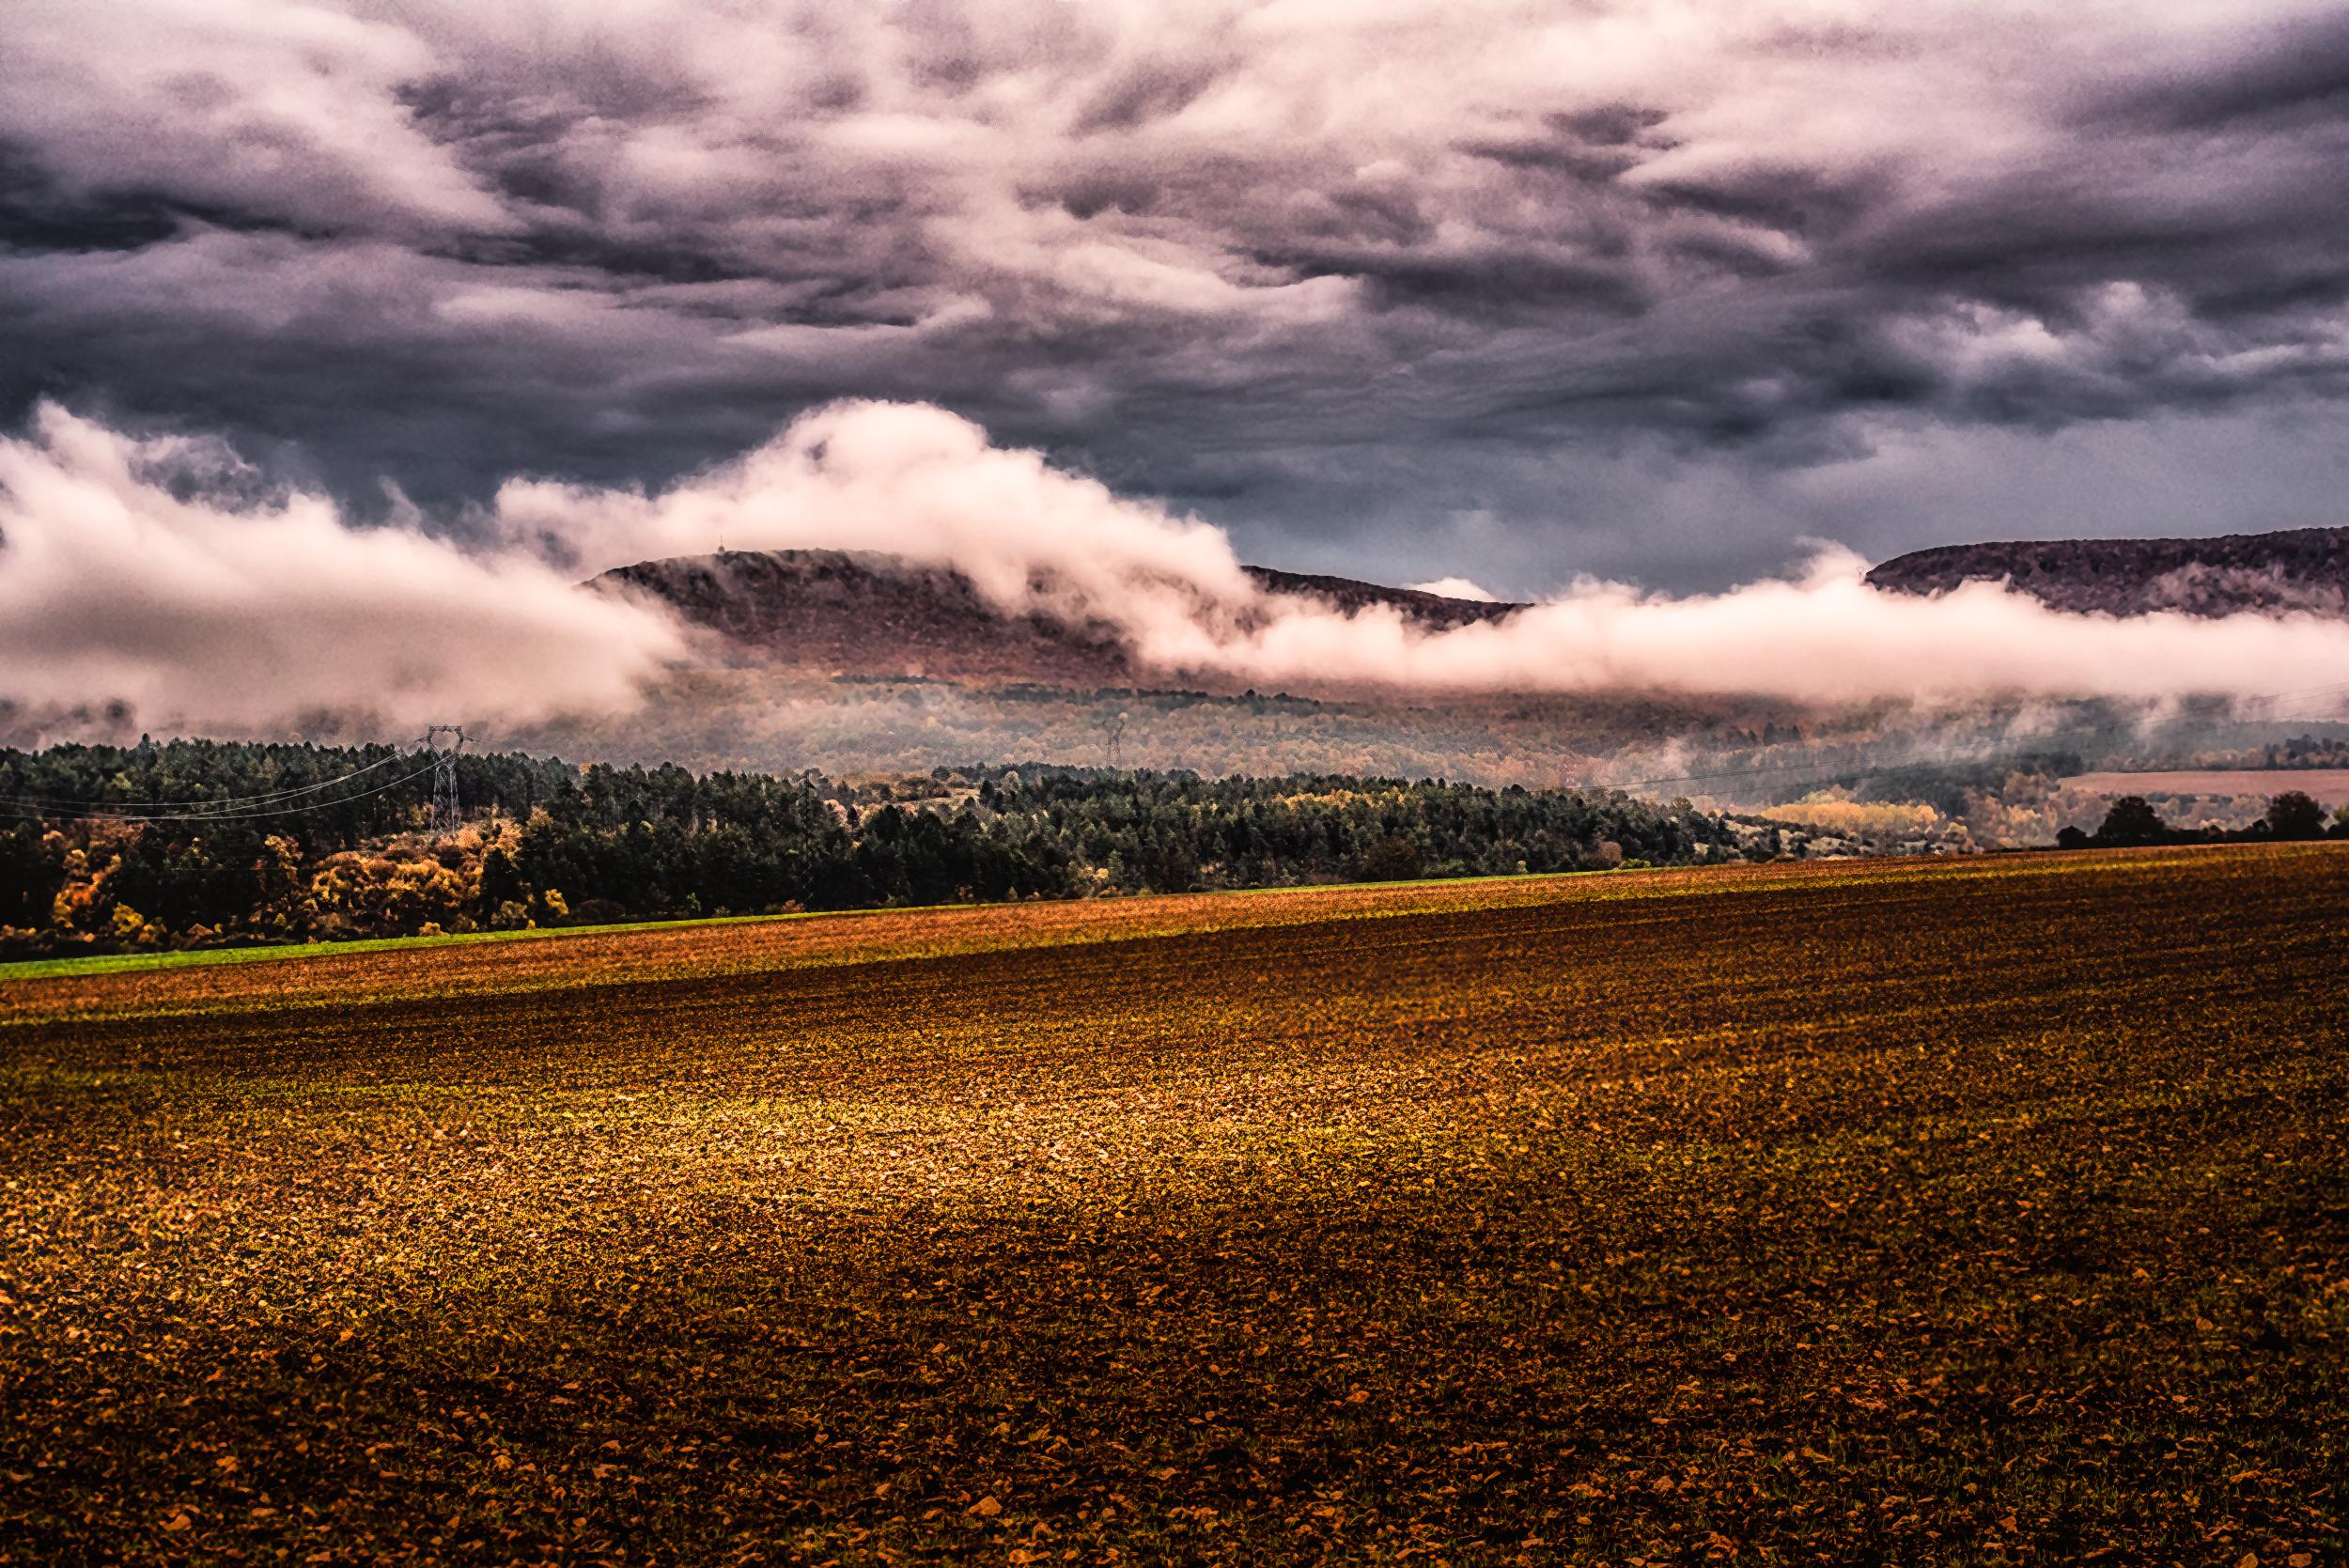
landscape, nature, grass, horizon, cloud, sky, sunset, field, prairie, sunlight, morning, hill, wind, dawn, dusk, france, europe, evening, scenery, weather, soil, nikon, agriculture, plain, paysage, srnit, paisible, scene, nikkor, d750, quiet, tranquilit, calme, curuyann, serein, dijon, rgion, typique, paeceful, coeuru, rural area, meteorological phenomenon, atmospheric phenomenon